Mendicant orders

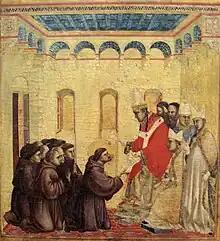
Pope Innocent III approving the statutes of the Order of the Franciscans, by Giotto

Mendicant orders are primarily certain Catholic religious orders that have vowed for their male members a lifestyle of poverty, traveling, and living in urban areas for purposes of preaching, evangelization, and ministry, especially to less wealthy individuals. At their foundation these orders rejected the previously established monastic model, which prescribed living in one stable, isolated community where members worked at a trade and owned property in common, including land, buildings and other wealth. By contrast, the mendicants avoided owning property, did not work at a trade, and embraced a poor, often itinerant lifestyle. They depended for their survival on the goodwill of the people to whom they preached. The members of these orders are not called monks but friars.